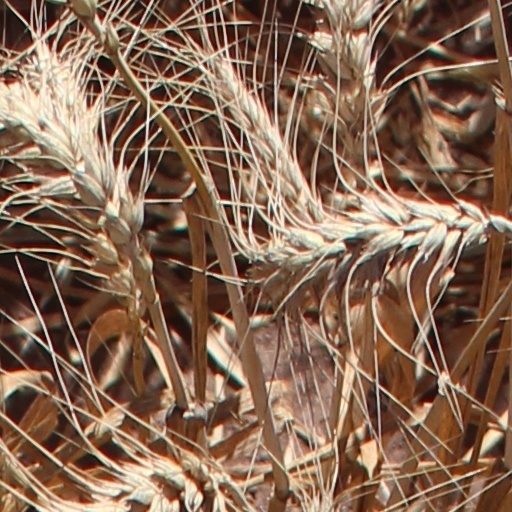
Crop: wheat